Symphony No. 1 (Price)

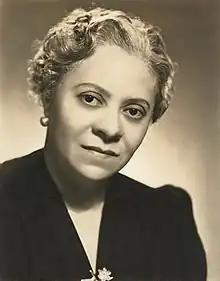
Price looking into the camera

The Symphony in E minor is the first symphony written by the American composer Florence Price. The work was completed in 1932 and was first performed by the Chicago Symphony Orchestra under the conductor Frederick Stock in June 1933. The piece was Price's first full-scale orchestral composition and was the first symphony by a Black woman to be performed by a major American orchestra.